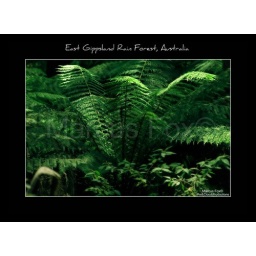
Gippsland rain forest is under threat. In this photo is lush fern trees that are termed to logging